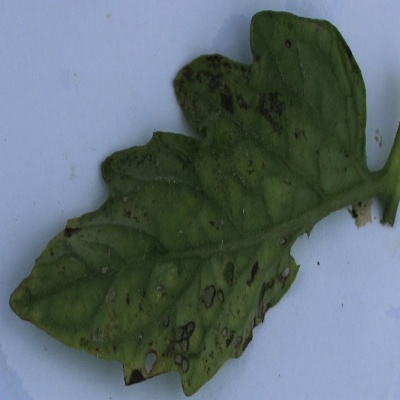
Crop: Tomato
Condition: septoria leaf spot